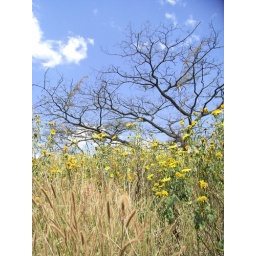
A view of the plot over the road from the building site - lots of grasses and flowers.